Prosperidad

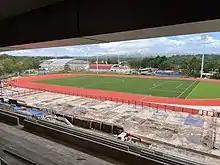
D.O. Plaza Memorial Sports Complex

The Patin-ay Sports Complex (Officially known as Datu Lipus Makapandong - Democrito O. Plaza Sports Complex) has been constructed starting in the late 2018 and ends in year 2021. It has an artificial turf and rubberized track oval, the covered court has been upgraded, and the swimming pool will be upgraded into Olympic-size swimming pool. The main stadium capacity of the complex was 3,000, the aquatic center capacity was 1,500, and the basketball court capacity was 600. Once its finished, they will become the host for the future sporting events such as the upcoming Palarong Pambansa in 2026. The said complex which will cost of . Opened in June 11, 2023 for the Naliyagan Festival events.